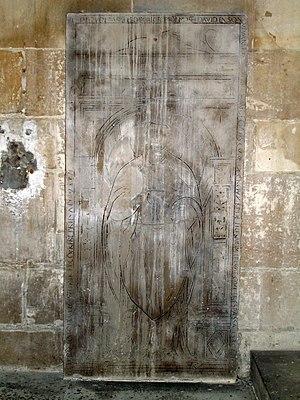
La collégiale Saint-Martin de Montmorency est une église de style gothique flamboyant du XVIᵉ siècle située dans le Val-d'Oise, en région Île-de-France. Bâtie sur un éperon rocheux et précédée d'une terrasse, elle domine la vallée de Montmorency. Remarquable pour son unicité architecturale avec une sobriété et harmonie correspondant à son premier rôle de lieu de sépulture de la maison de Montmorency, la collégiale est surtout réputée pour son exceptionnelle série de quatorze vitraux de la Renaissance, qui se distingue même sur le plan national. Depuis 1631, soit un an avant l'exécution du dernier connétable Henri II de Montmorency, elle sert également d'église paroissiale, et se concentre sur ce rôle unique après la Révolution française. Tout comme l'église Saint-François, l'ancienne collégiale accueille les fidèles catholiques de Montmorency et relève du diocèse de Pontoise. En 2010, son curé est le père Kurowski.